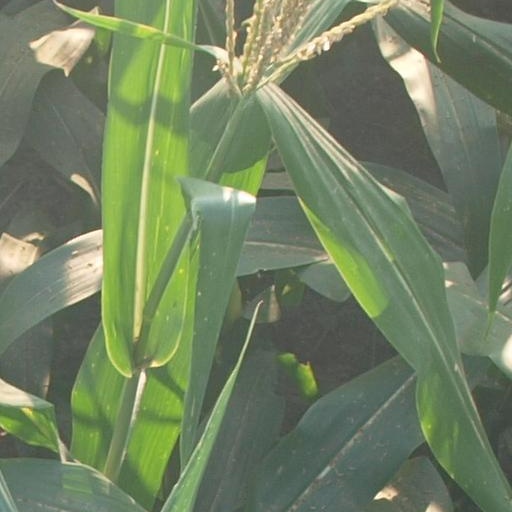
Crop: maize; corn